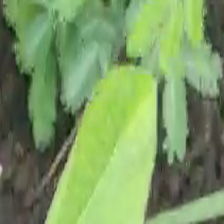
Weed species: Dwarf_cassia_(Chamaecrista pumila)